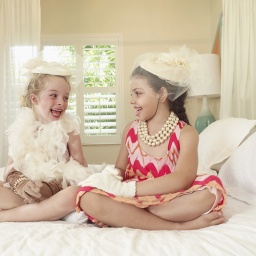
Two girls dressed up in aldult fancy clothes sitting on bed in fairy tale bedroom happy and laughing